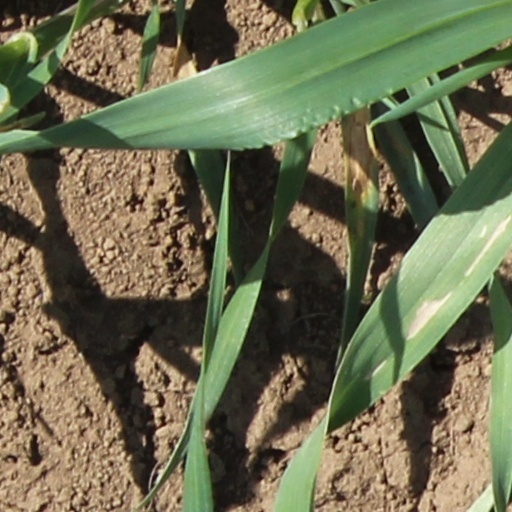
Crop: wheat